History of Hinduism

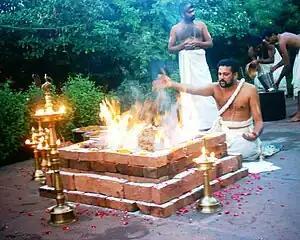
Nambūdiri Brahmin performing śrauta rites

Its liturgy is preserved in the three Vedic Samhitas: the Rigveda, Samaveda and the Yajurveda. The Vedic texts were the texts of the elite, and do not necessarily represent popular ideas or practices. Of these, the Rig-Veda is the oldest, a collection of hymns composed between and 1200 BCE. The other two add ceremonial detail for the performance of the actual sacrifice. The Atharvaveda may also contain compositions dating to before 1000 BCE. It contains material pertinent to domestic ritual and folk magic of the period.